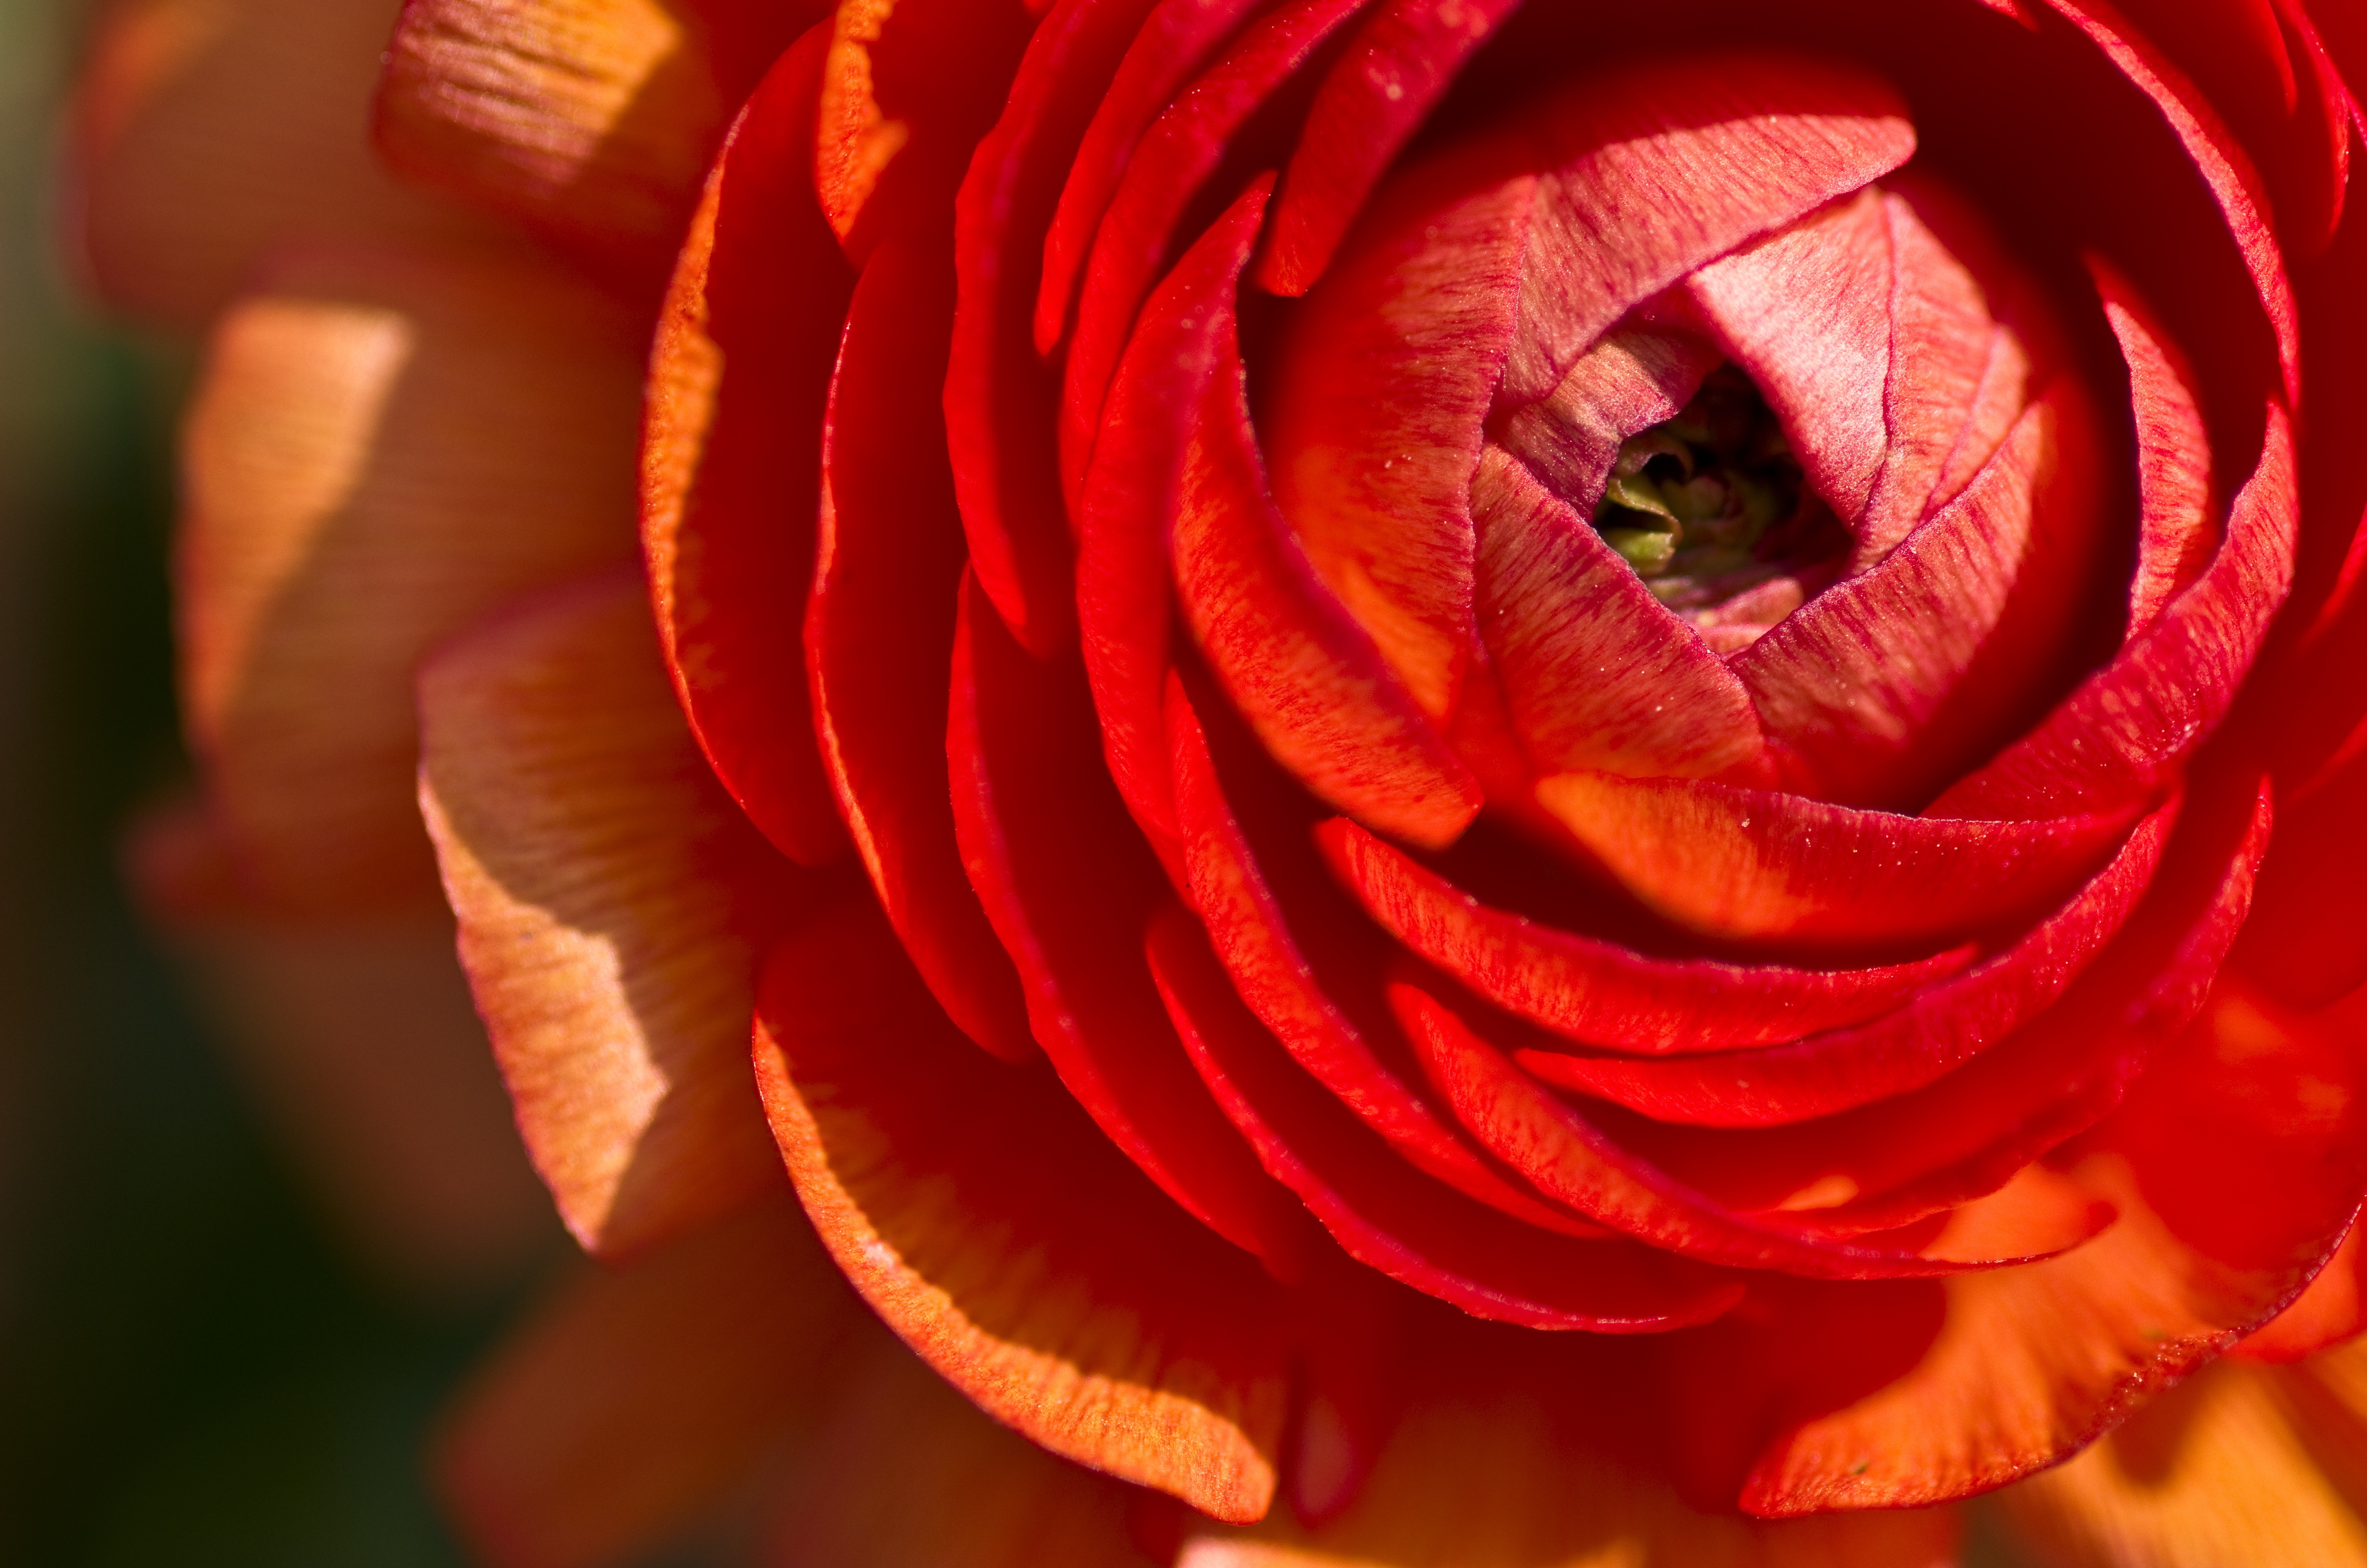
blossom, plant, flower, petal, bloom, rose, spring, red, close, close up, ball, ranunculus, macro photography, about, flowering plant, garden roses, rose family, globose, ranunculus flower, plant stem, land plant